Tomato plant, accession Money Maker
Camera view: vertical (180 deg); turntable rotation: 0 degrees
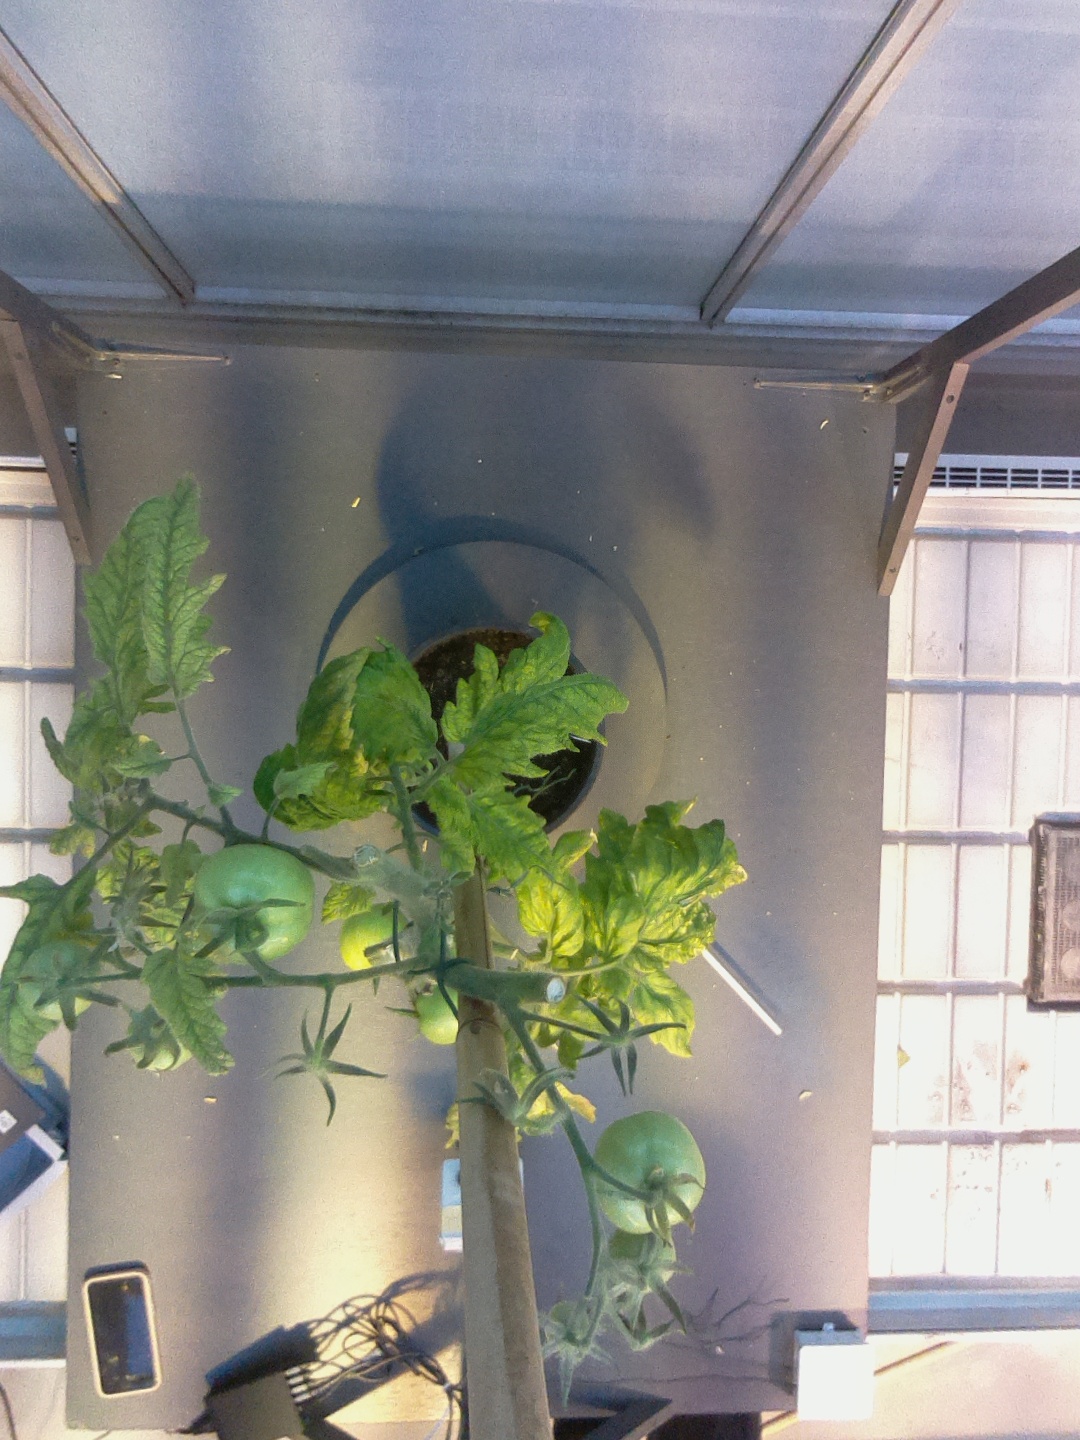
BBCH growth stage 79: 90% -100% of final fruit size